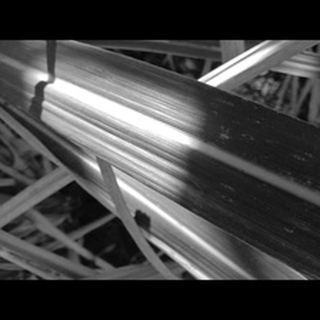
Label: sugarcane_rust